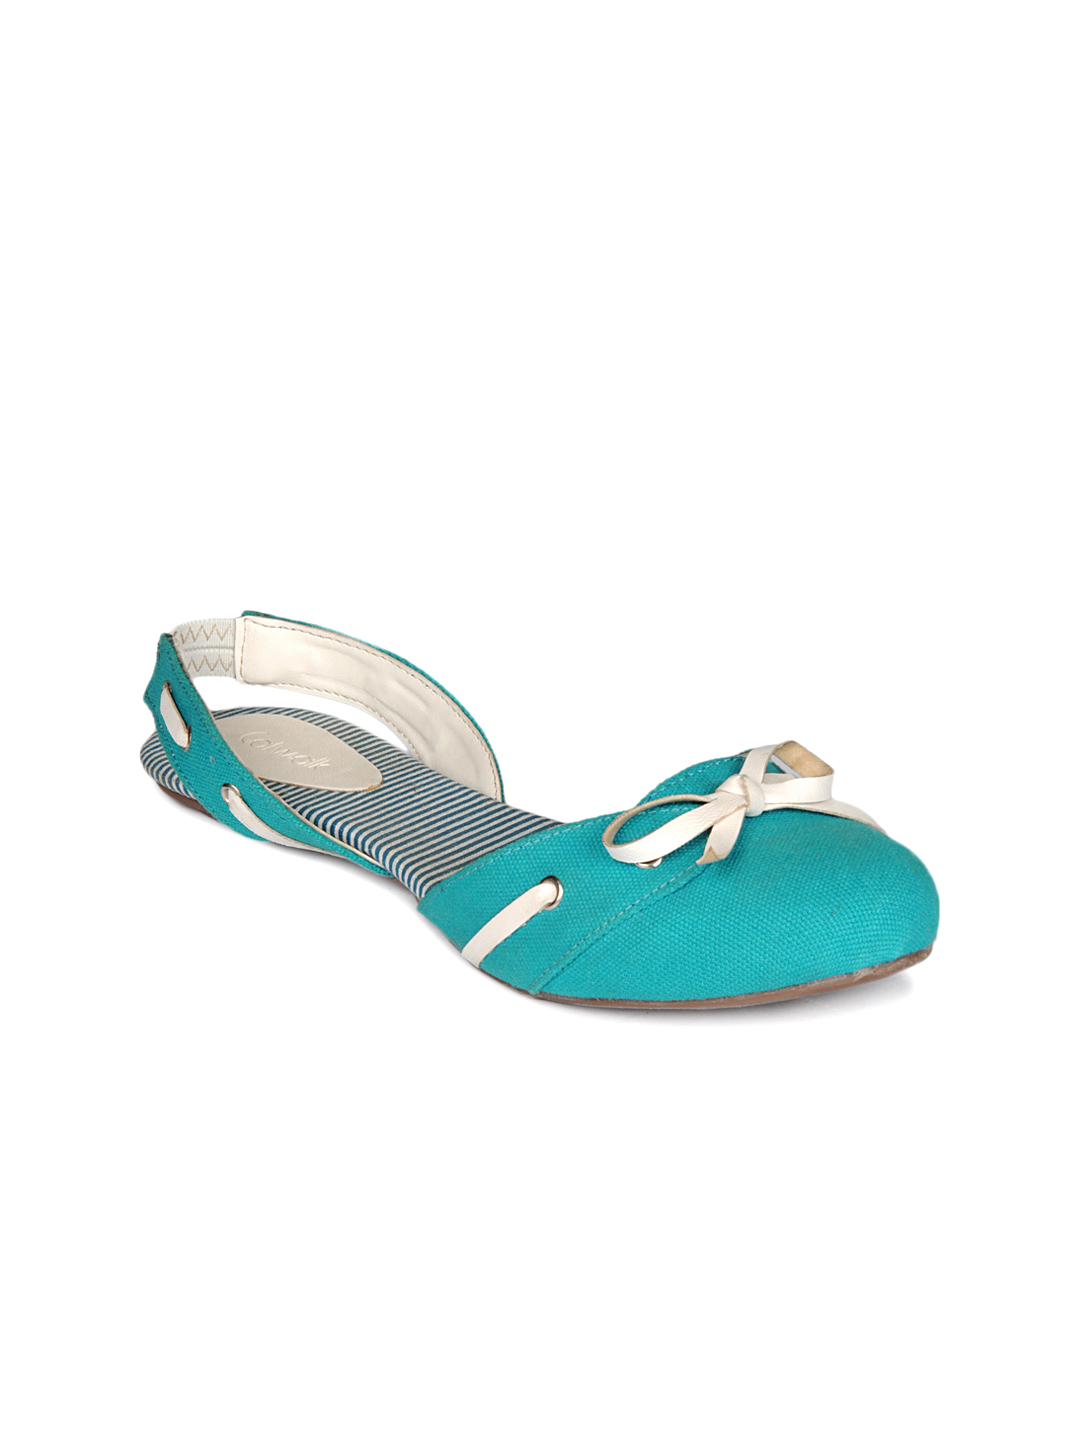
Catwalk Women Blue Flats
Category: Footwear / Shoes / Heels
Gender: Women
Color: Blue
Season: Summer 2012
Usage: Casual